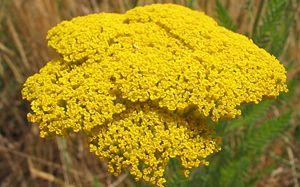
Achillea filipendulina est une espèce asiatique de plante vivace de la famille des Asteracées, native du centre et du sud-ouest de l'Asie. Elle est également maintenant présente dans certaines parties de l'Europe et de l'Amérique du Nord.